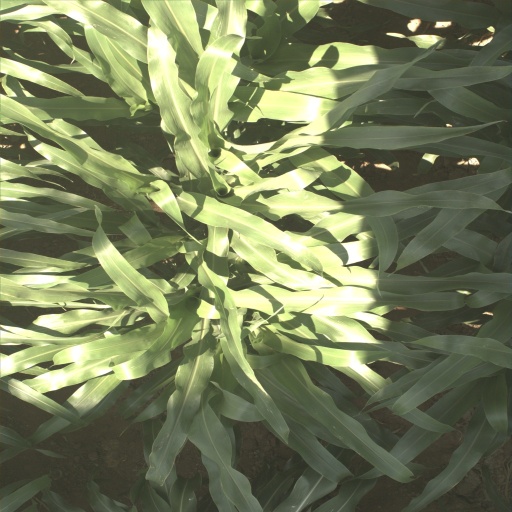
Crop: sorghum